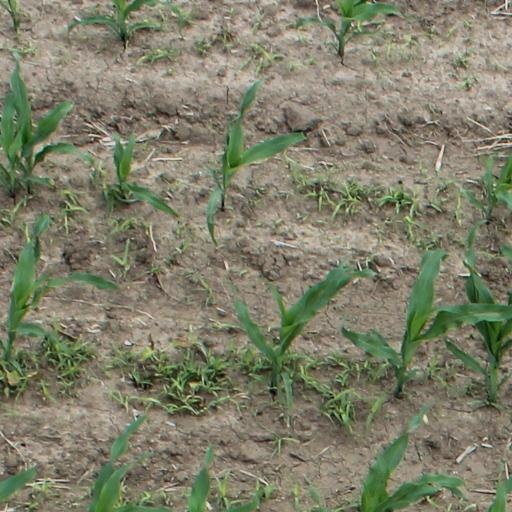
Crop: maize; corn